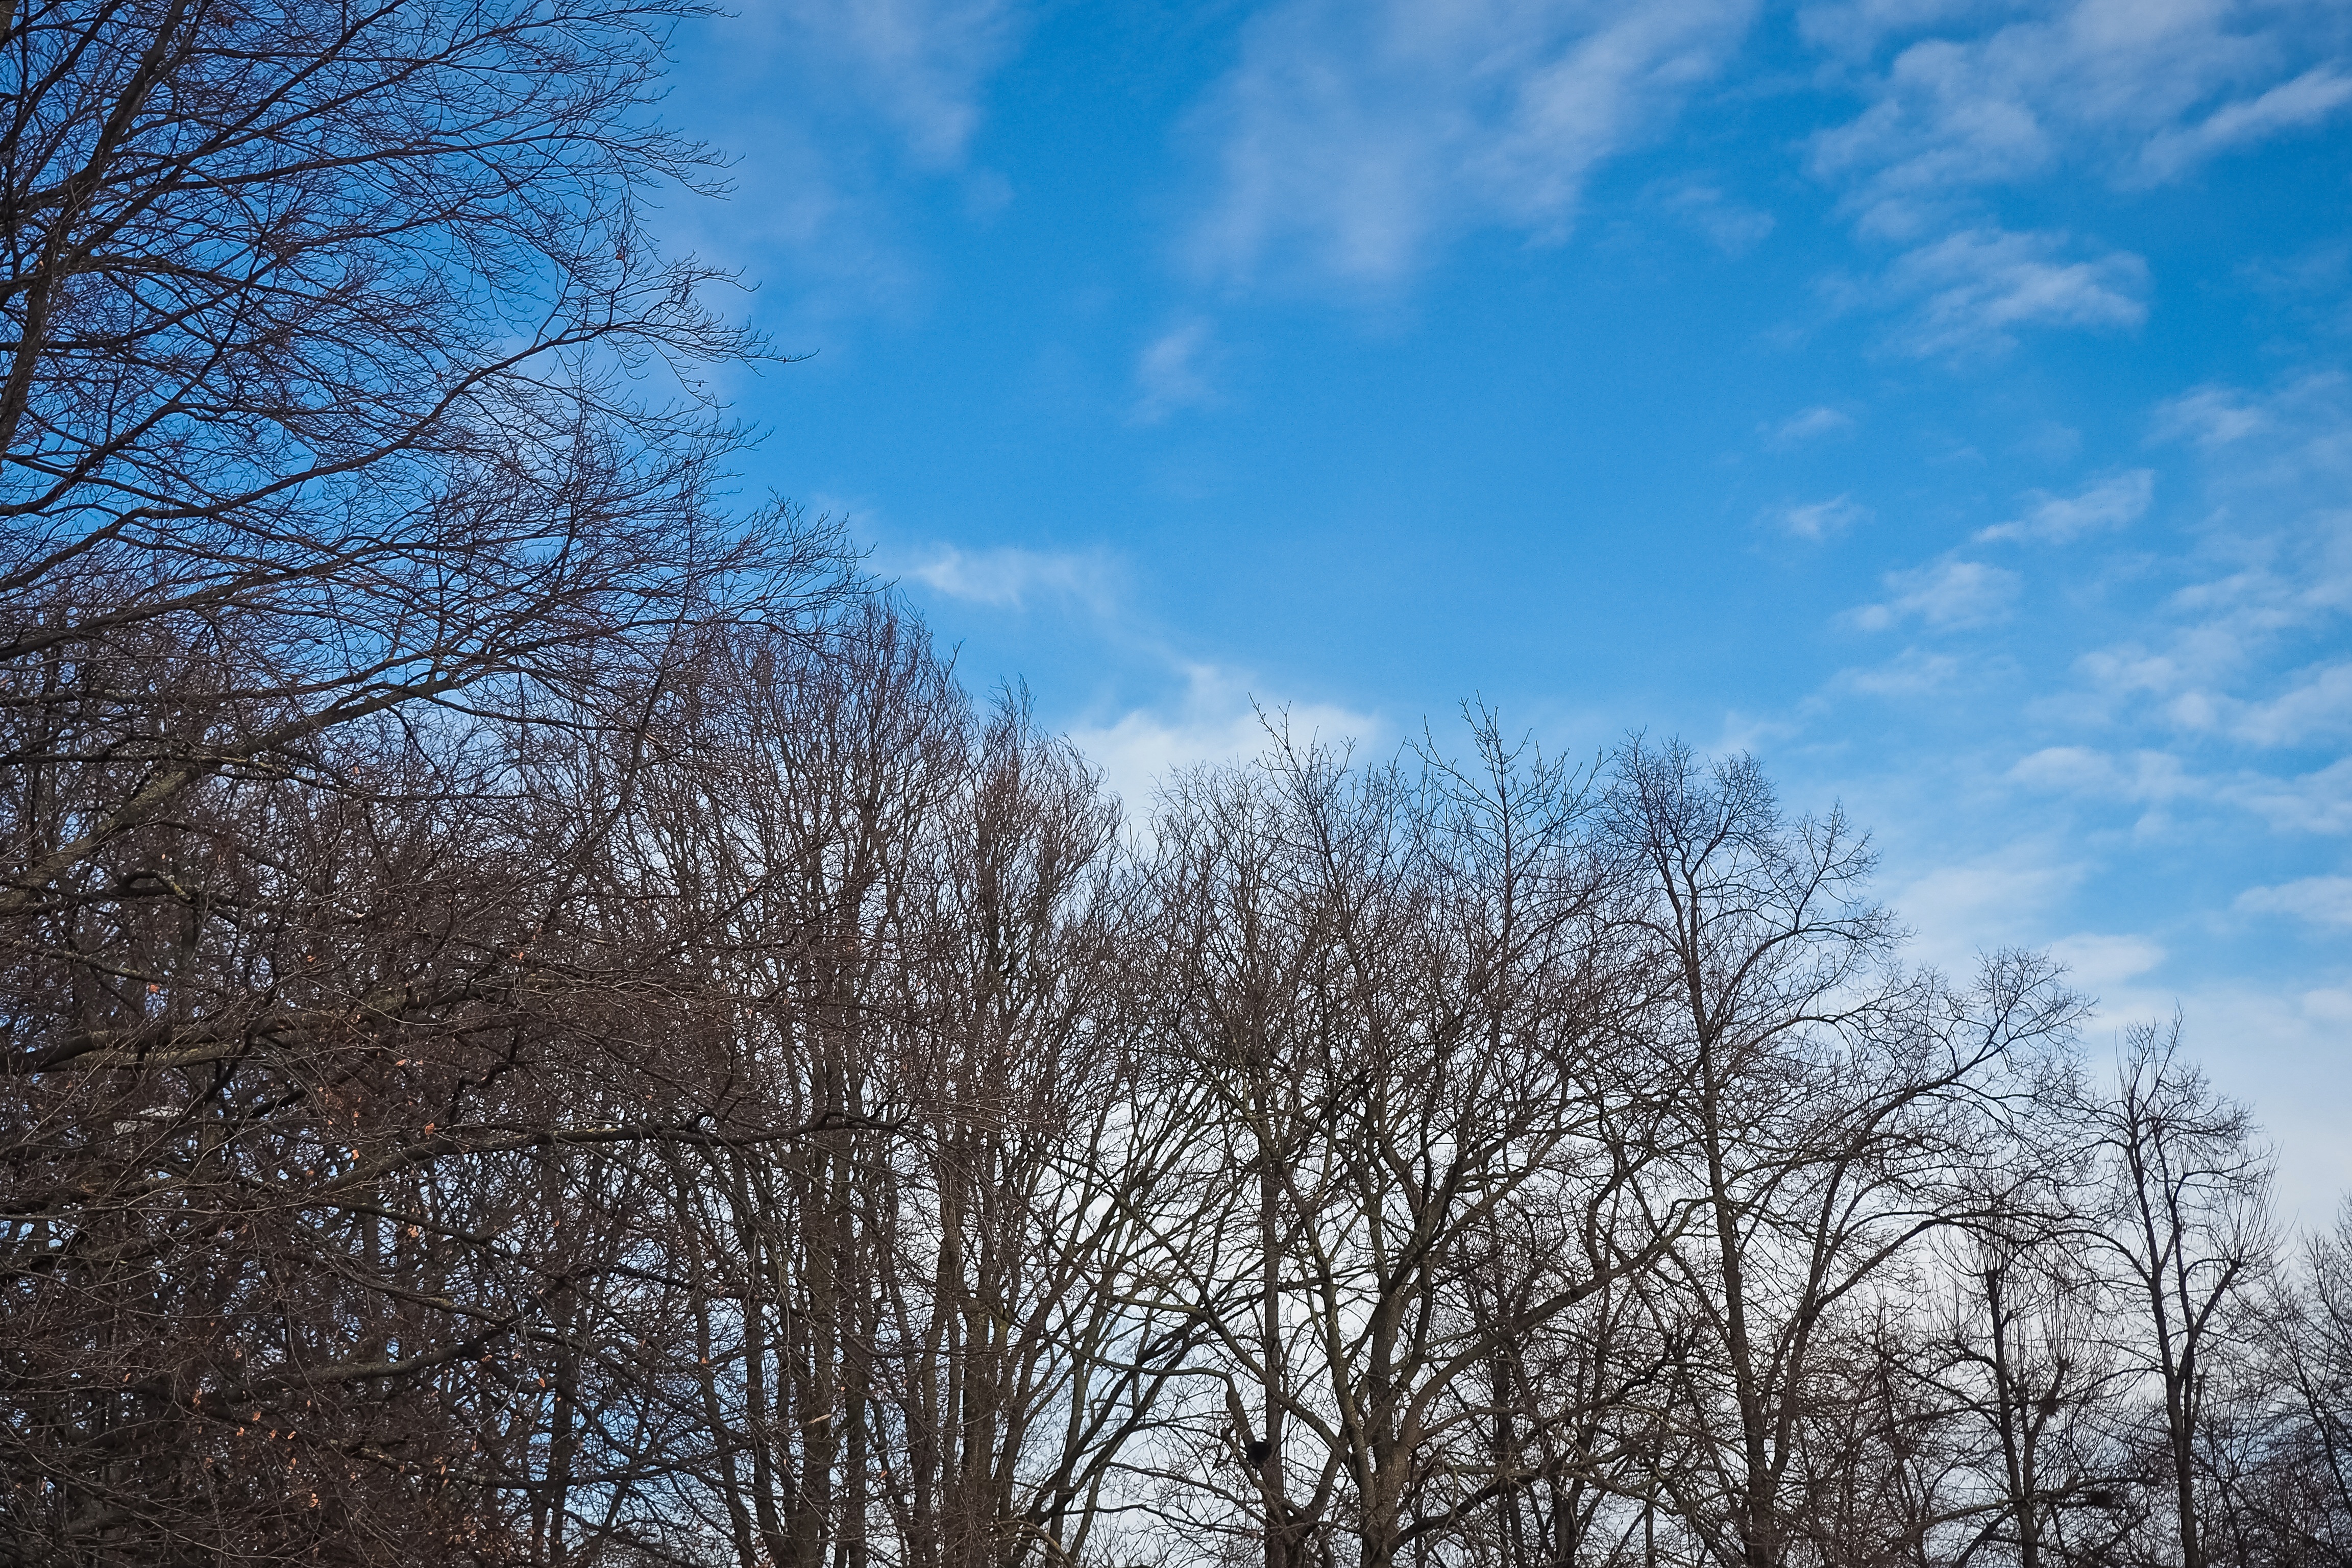
sky, nature, tree, winter, cloud, atmospheric phenomenon, plant, weather, branch, snow, season, grass, morning, woody plant, forest, frost, sunlight, freezing, leaf, evening, autumn